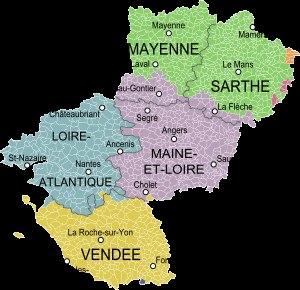
Les régions naturelles ou pays traditionnels sont, en France, des territoires d'étendue limitée présentant des caractères physiques et une occupation humaine homogènes. Cette notion relativement floue limite la possibilité d'en établir une liste précise. Différentes entités, tout aussi pertinentes les unes que les autres mais avec des critères ou un point de vue différents, sont susceptibles de se chevaucher sur le même espace géographique. En 2000, Bénédicte et Jean-Jacques Fénié, dans leur Dictionnaire des pays et provinces de France, en dénombrent 546 dans une présentation alphabétique, du Pays d'Ach aux Yvelines. Ils se recoupent plus ou moins avec ceux du Guide des pays de France de Frédéric Zégierman, publié l'année précédente, qui les regroupe par région administrative d'avant 2016.
La région Pays de la Loire, en forme simple « les Pays de la Loire », est une région du Grand Ouest français regroupant les départements de la Loire-Atlantique, de Maine-et-Loire, de la Mayenne, de la Sarthe et de la Vendée.